Waanyarra

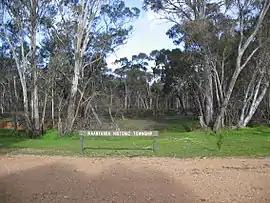
A sign marking "The Historic Township of Waanyarra"

Waanyarra is a locality in the Shire of Loddon, Victoria, Australia, north west of the state capital, Melbourne and west of Bendigo. At the , Waanyarra had a population of 57.